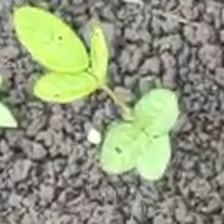
Weed species: Asian_Pigeonwings_(Clitoria Ternatea)